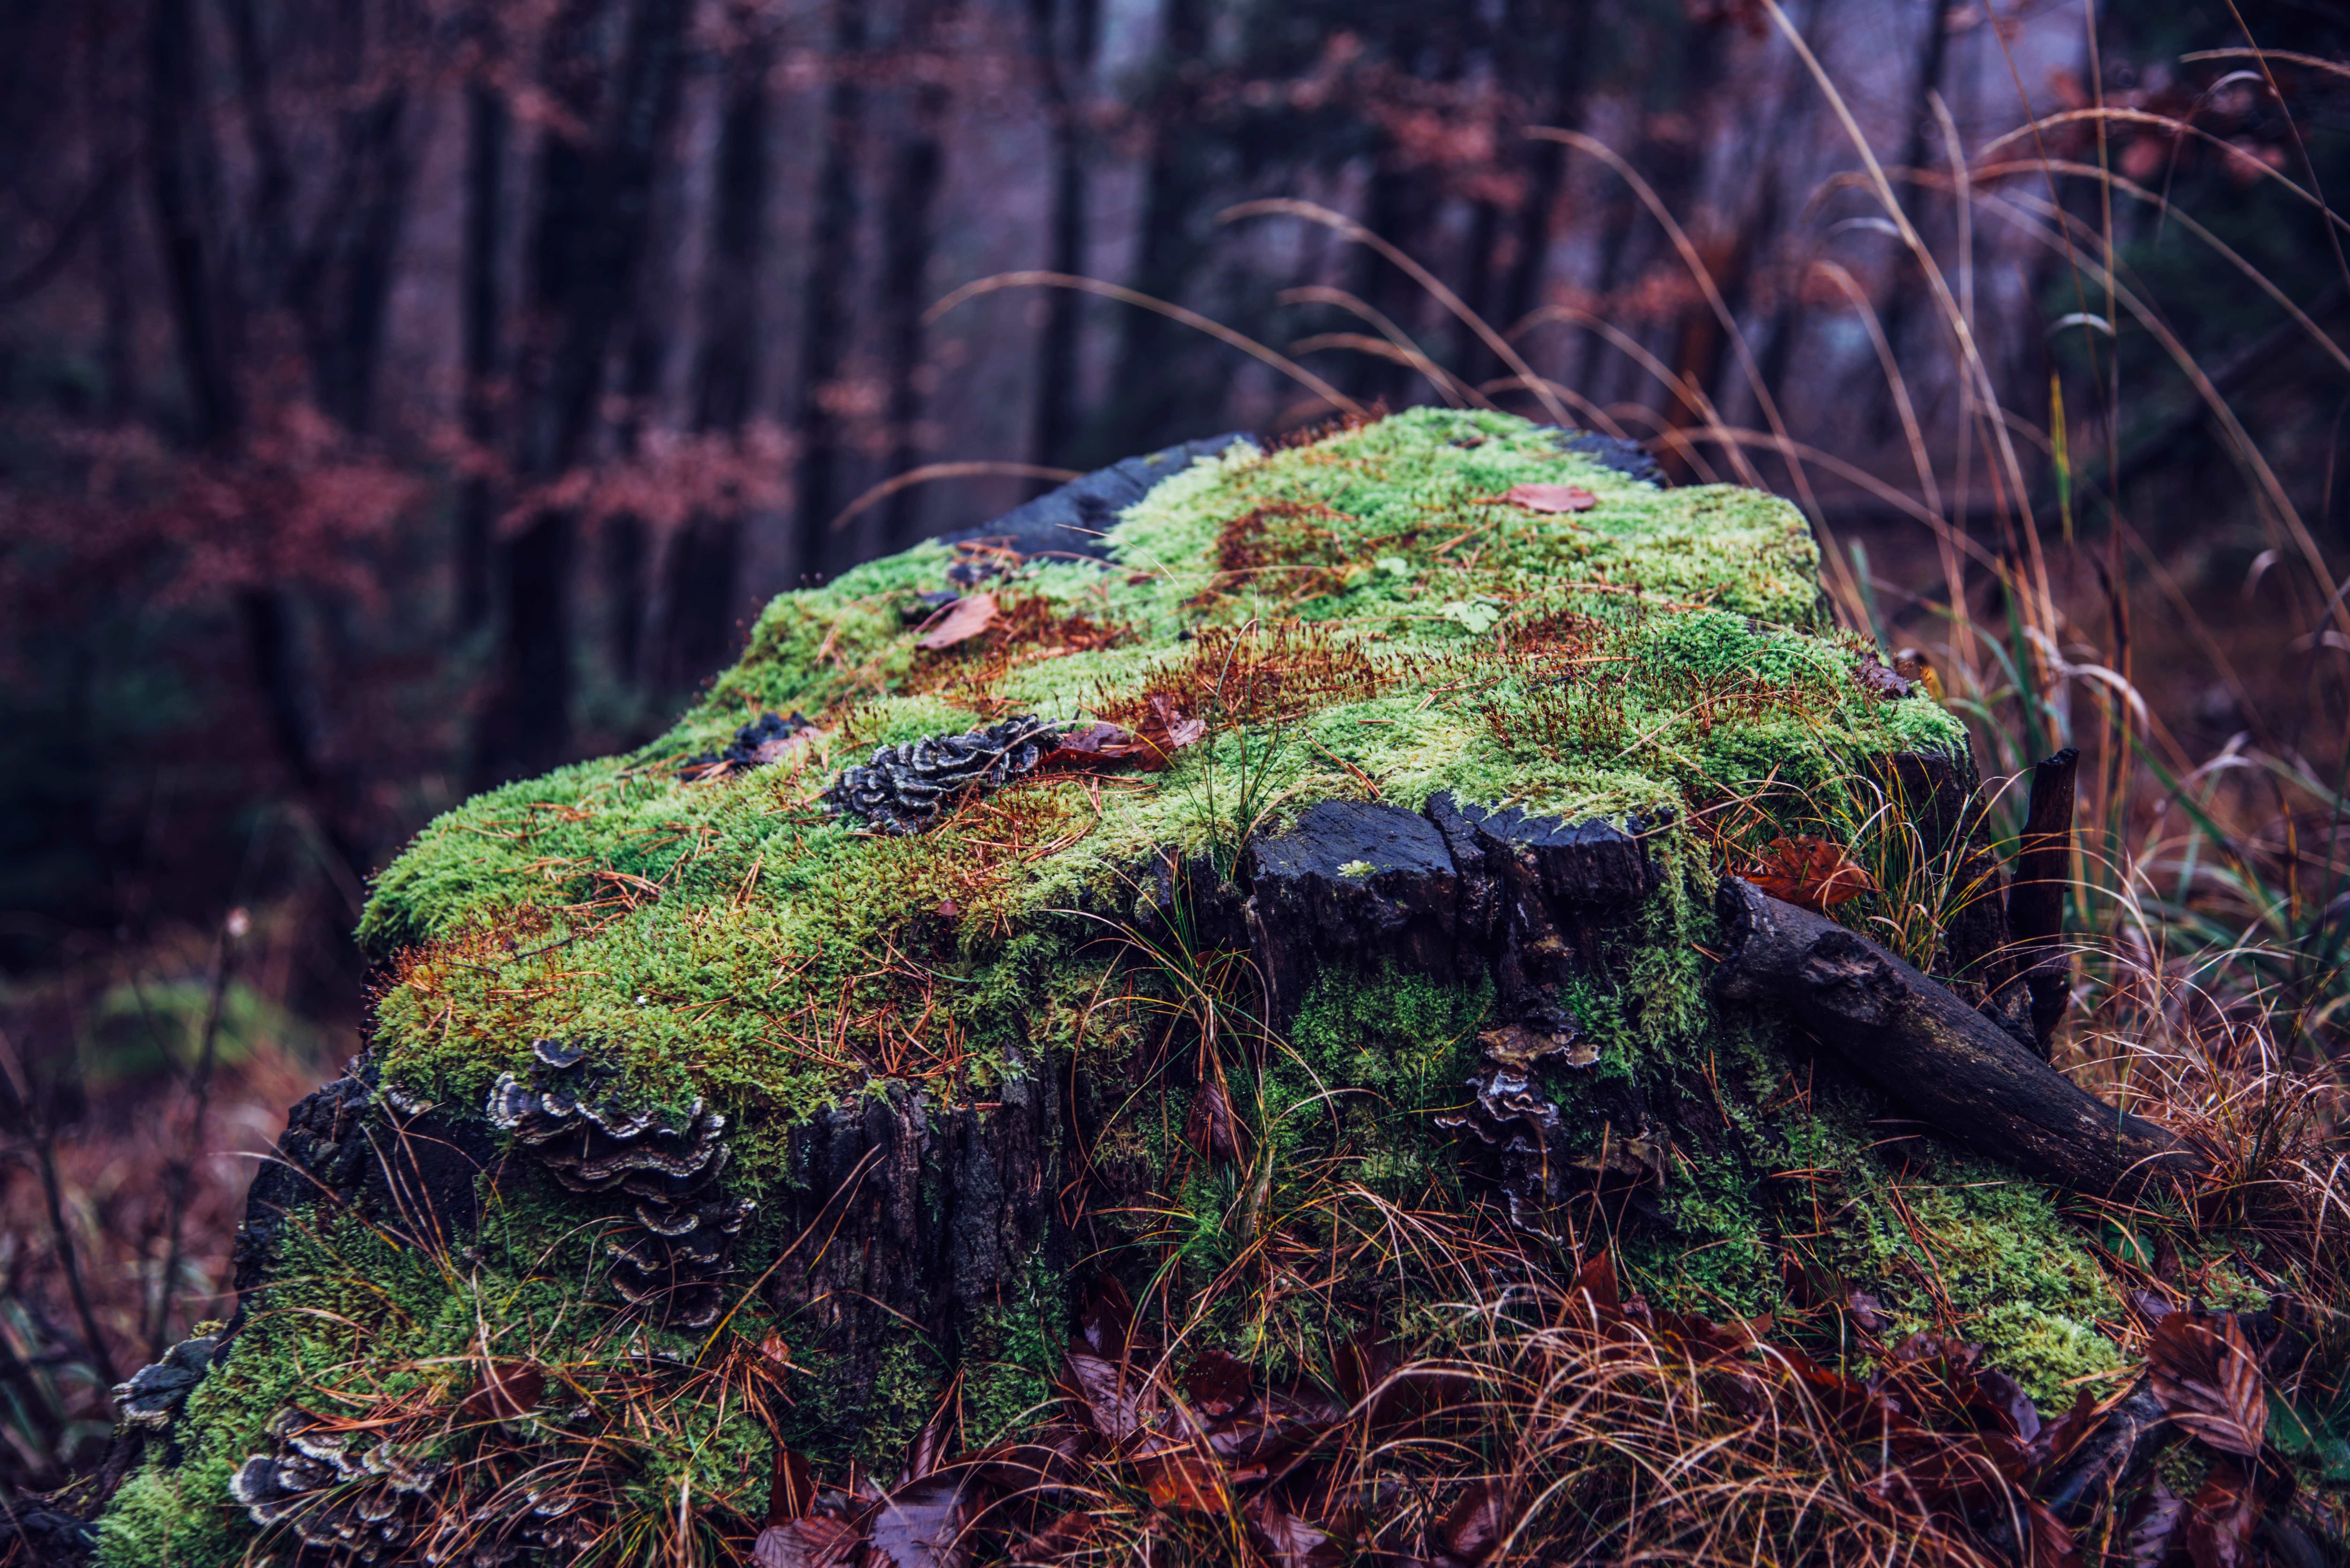
tree, nature, forest, grass, rock, plant, leaf, flower, trunk, moss, wildlife, green, jungle, autumn, soil, flora, rainforest, woodland, habitat, ecosystem, macro photography, natural environment, woody plant, non vascular land plant